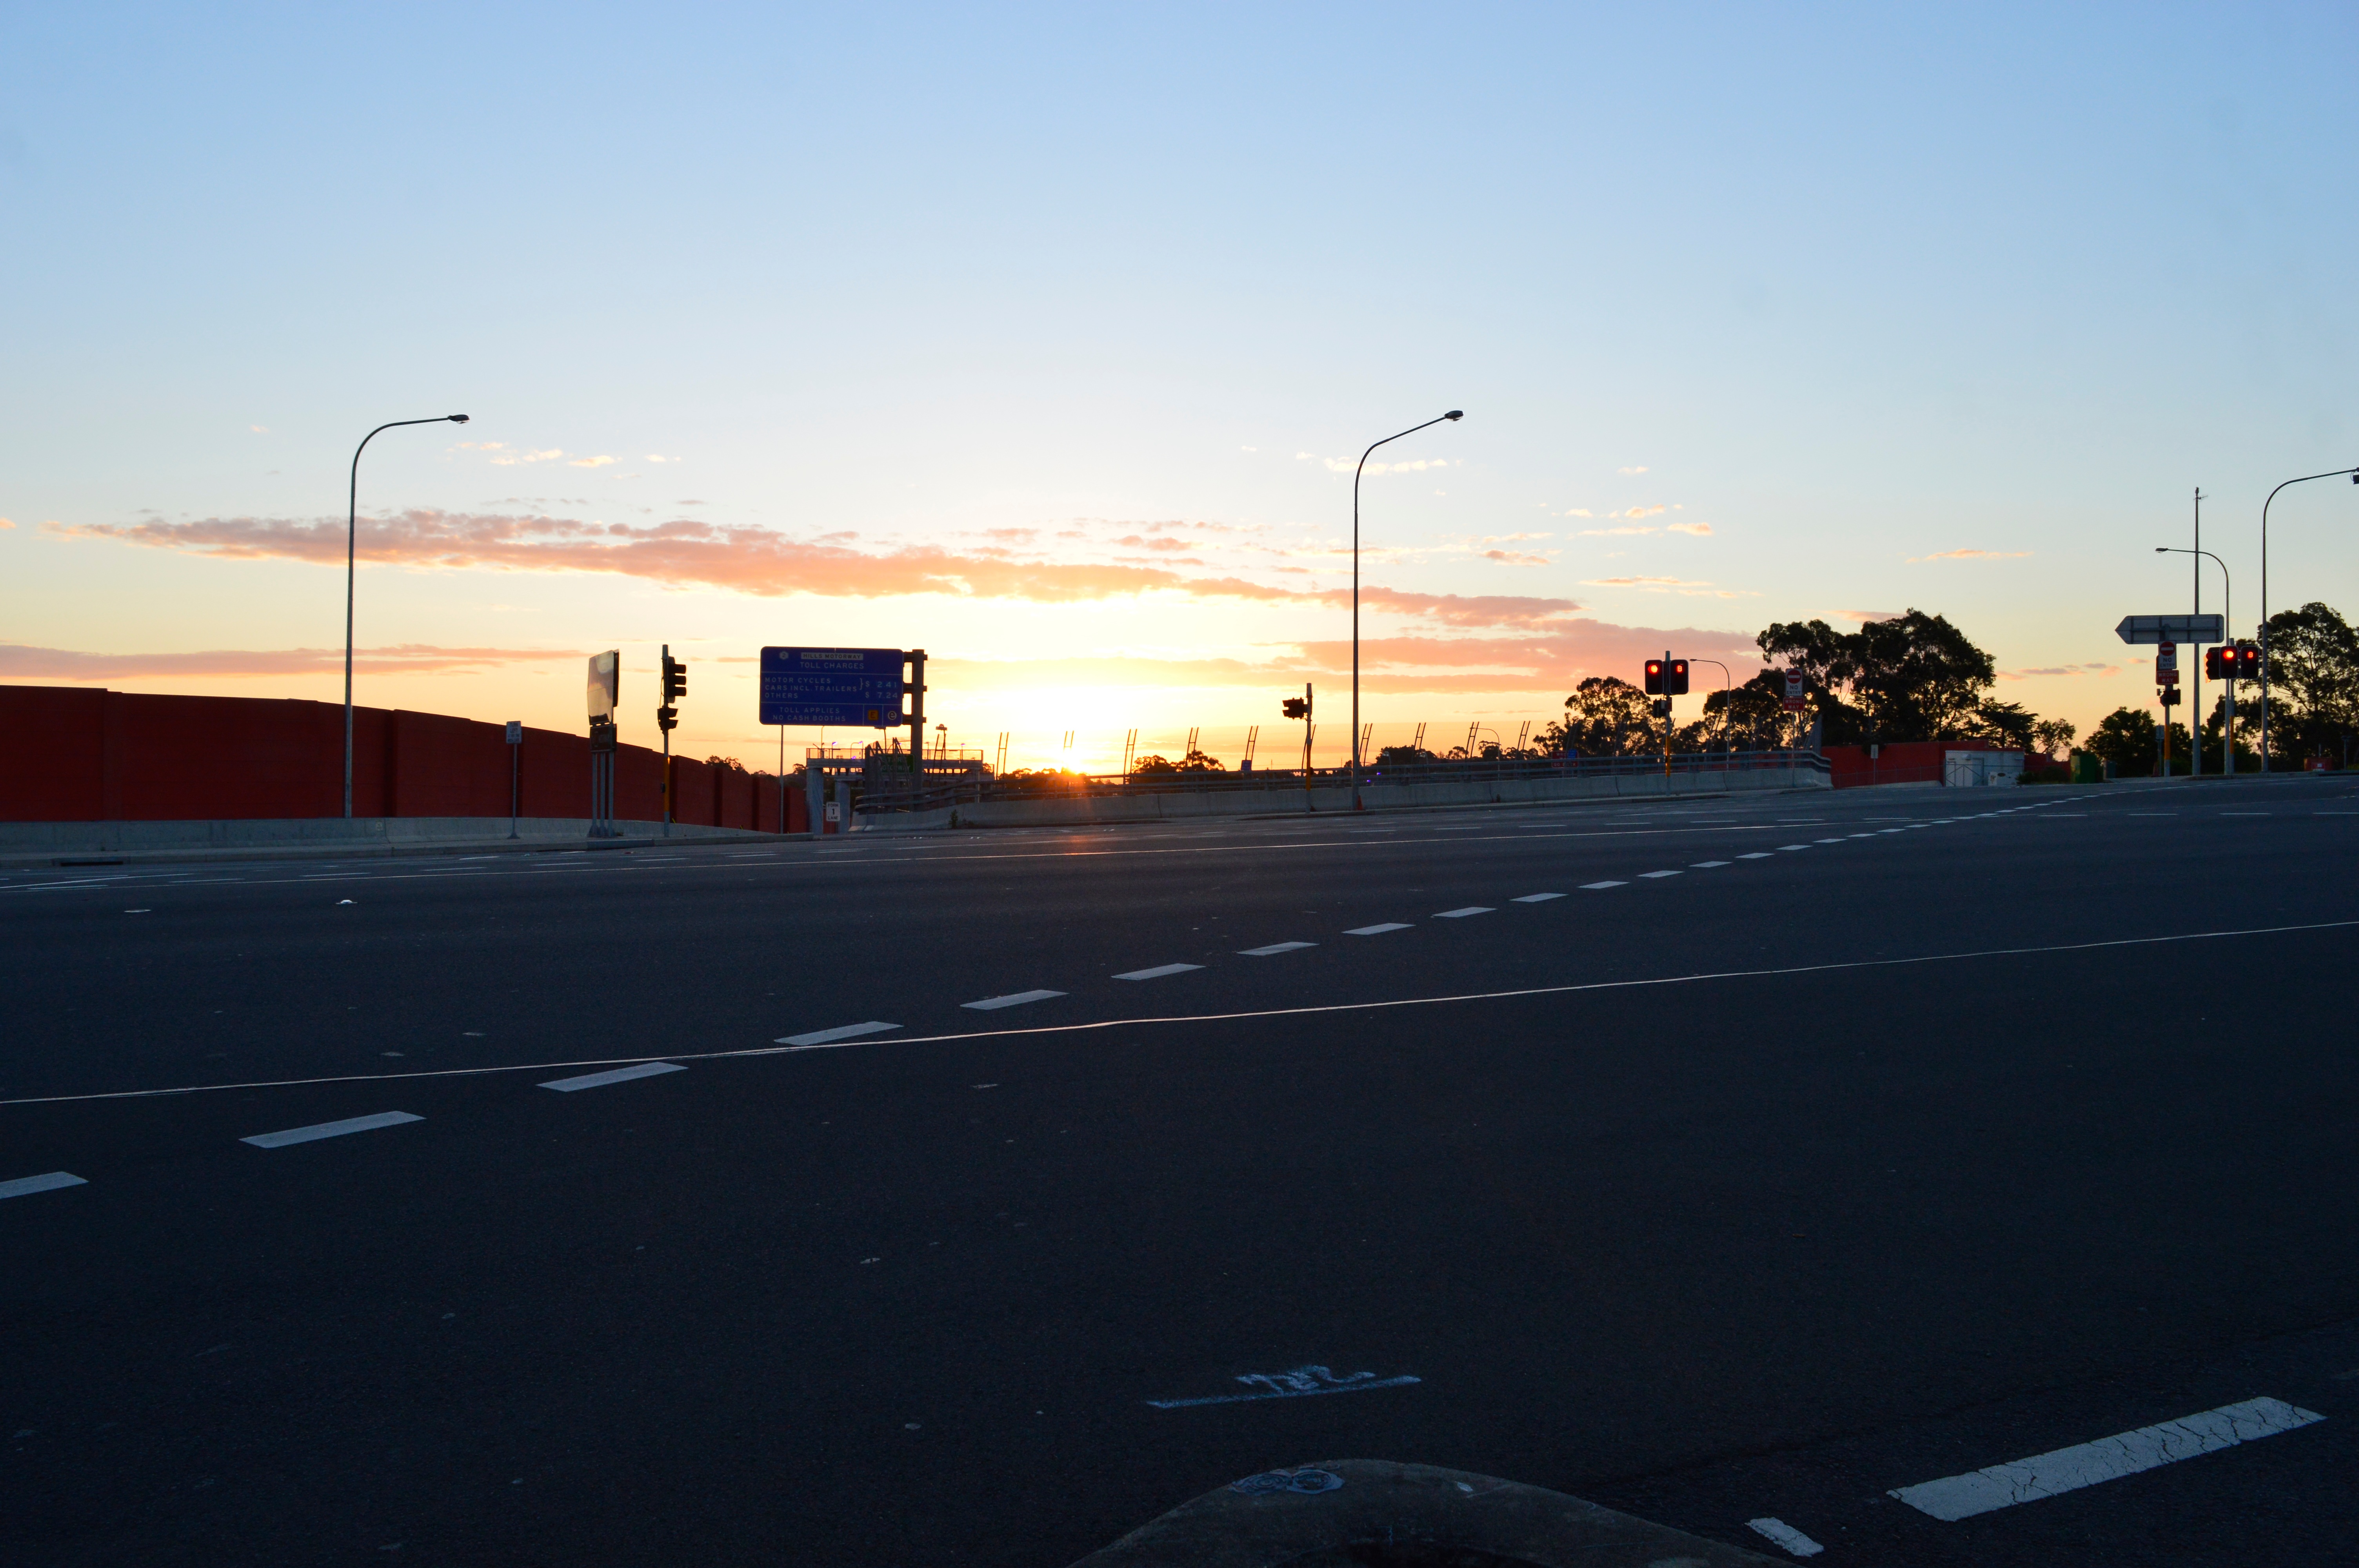
horizon, sky, sunrise, sunset, road, morning, highway, driving, dawn, asphalt, dusk, evening, road trip, infrastructure